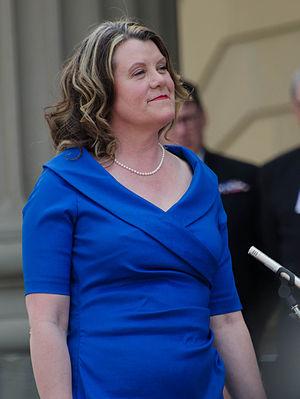
Lori Sigurdson, née le 31 janvier 1961 à Winnipeg, est une femme politique canadienne, ministre des Aînés et du Logement au sein du gouvernement de Rachel Notley de 2016 à 2019.